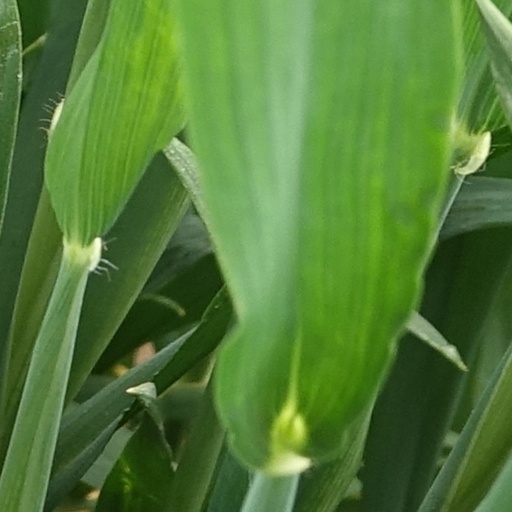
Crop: wheat